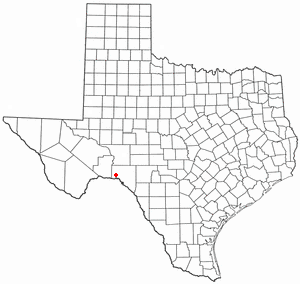
Langtry est une communauté non-incorporée située dans le comté de Val Verde, au Texas. Cette communauté se démarque par la présence du juge de paix Roy Bean, surnommé « La Loi à l'ouest du Pecos ».